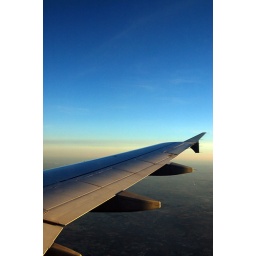
blue sky over the channel